Fuller (groove)

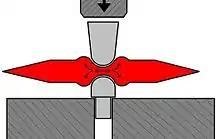
In bladesmithing, fullers are often used in pairs. The upper fuller has a flat surface for striking with a hammer, while the lower fuller has a square peg that fits into the anvil. The fullers displace material in the blade, causing it to move sideways and bulge outward from the surface.

As a blacksmithing tool, a fuller is a type of swage, a tool with a cylindrical or beveled face used to imprint grooves into metal.